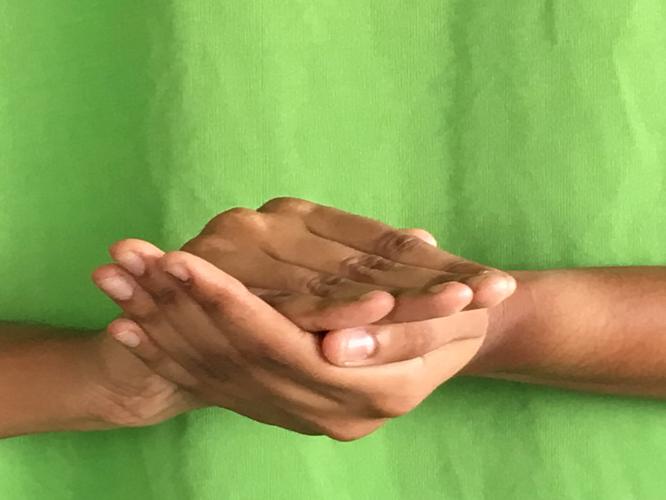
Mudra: Samputa
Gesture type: double_hand